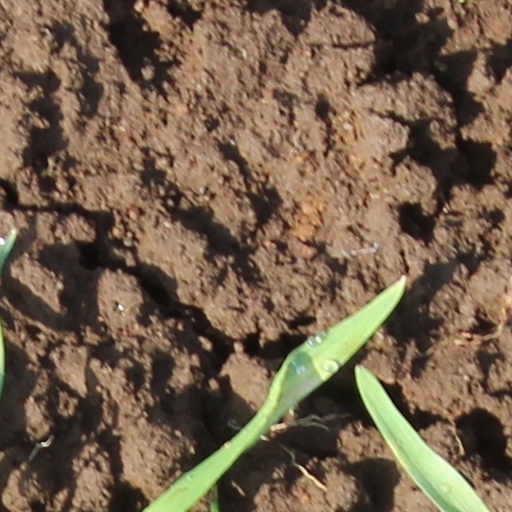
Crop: wheat